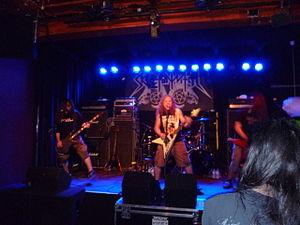
Angelus Apatrida est un groupe de thrash metal espagnol, originaire d'Albacete. Le groupe, formé en 2000, compte un total de deux démos et quatre albums studio.